Shriek (character)

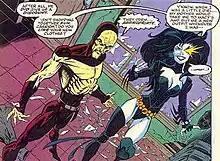
Carrion and Shriek in "The Amazing Spider-Man" #392. Art by Mark Bagley.

When Dr. Ashley Kafka brings Malcolm McBride near Shriek's cell, Shriek recognizes Malcolm as her "son" Carrion, breaks out of her room, and escapes from Ravencroft with Malcolm. Agitated by Malcolm's refusal to acknowledge her as his mother, Shriek becomes violent towards him, and uses her powers to turn him back into Carrion after an encounter with Spider-Man, who Shriek plans on making her new "husband" after sensing a growing darkness within him. In an attempt to make Carrion fully embrace her as his mother, Shriek takes him to Beatrice McBride, the biological mother of Malcolm, with the intent of having Carrion murder the woman. The duo are tracked by Spider-Man, and in the ensuing brawl, Shriek abandons her plans to convert Spider-Man to her side, and forces Carrion to choose between her and Beatrice. The distraught Carrion instead begins to commit suicide with his own powers, which Beatrice tries to stop, stating, "Do you think my life matters? Do you think I wouldn't sacrifice myself a thousand times over to save my child?" when Shriek tells her that she will be killed by contact with Carrion. Touched, Shriek absorbs the Carrion virus, incapacitating herself, and turning Carrion back into Malcolm.